Tropical Storm Vicente (2018)

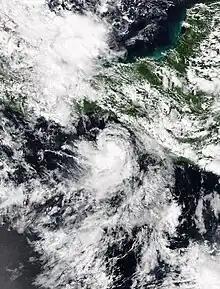
Tropical Storm Vicente at peak intensity on October 20

Tropical Storm Vicente was an unusually small tropical cyclone that made landfall as a tropical depression in the Mexican state of Michoacán on October 23, 2018, causing deadly mudslides. The 21st named storm of the 2018 Pacific hurricane season, Vicente originated from a tropical wave that departed from Africa's western coast on October 6. The wave traveled westward across the Atlantic and entered the Eastern Pacific on October 17. The disturbance became better defined over the next couple of days, forming into a tropical depression early on October 19. Located in an environment favorable for further development, the system organized into Tropical Storm Vicente later that day.